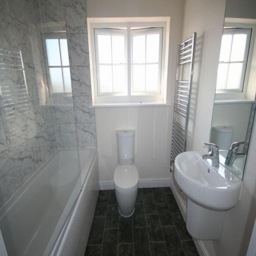
A bathroom with a white toilet sitting under a window.
A nice bathroom has a glass door by the tub.
A bathroom with a gray tiled floor and white fixtures
A bathroom with white fixtures and tile floor
This bathroom has a glass shower and all white toilet and sink